Duplicating machines

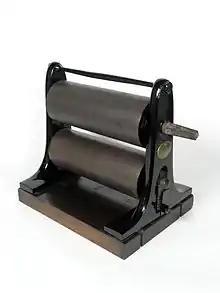
A James Watt & Co. copying press, in Thinktank, Birmingham Science Museum.

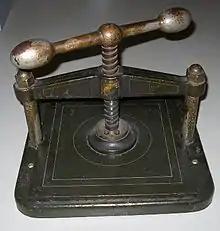
Iron letter copying press, late 19th century, Germany

In 1780 James Watt obtained a patent for letter copying presses, which James Watt & Co. produced beginning in that year. Letter copying presses were used by the early 1780s by the likes of Benjamin Franklin, George Washington, Henry Cavendish, and Thomas Jefferson. In 1785, Jefferson was using both stationary and portable presses made by James Watt & Co.